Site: brandenburg
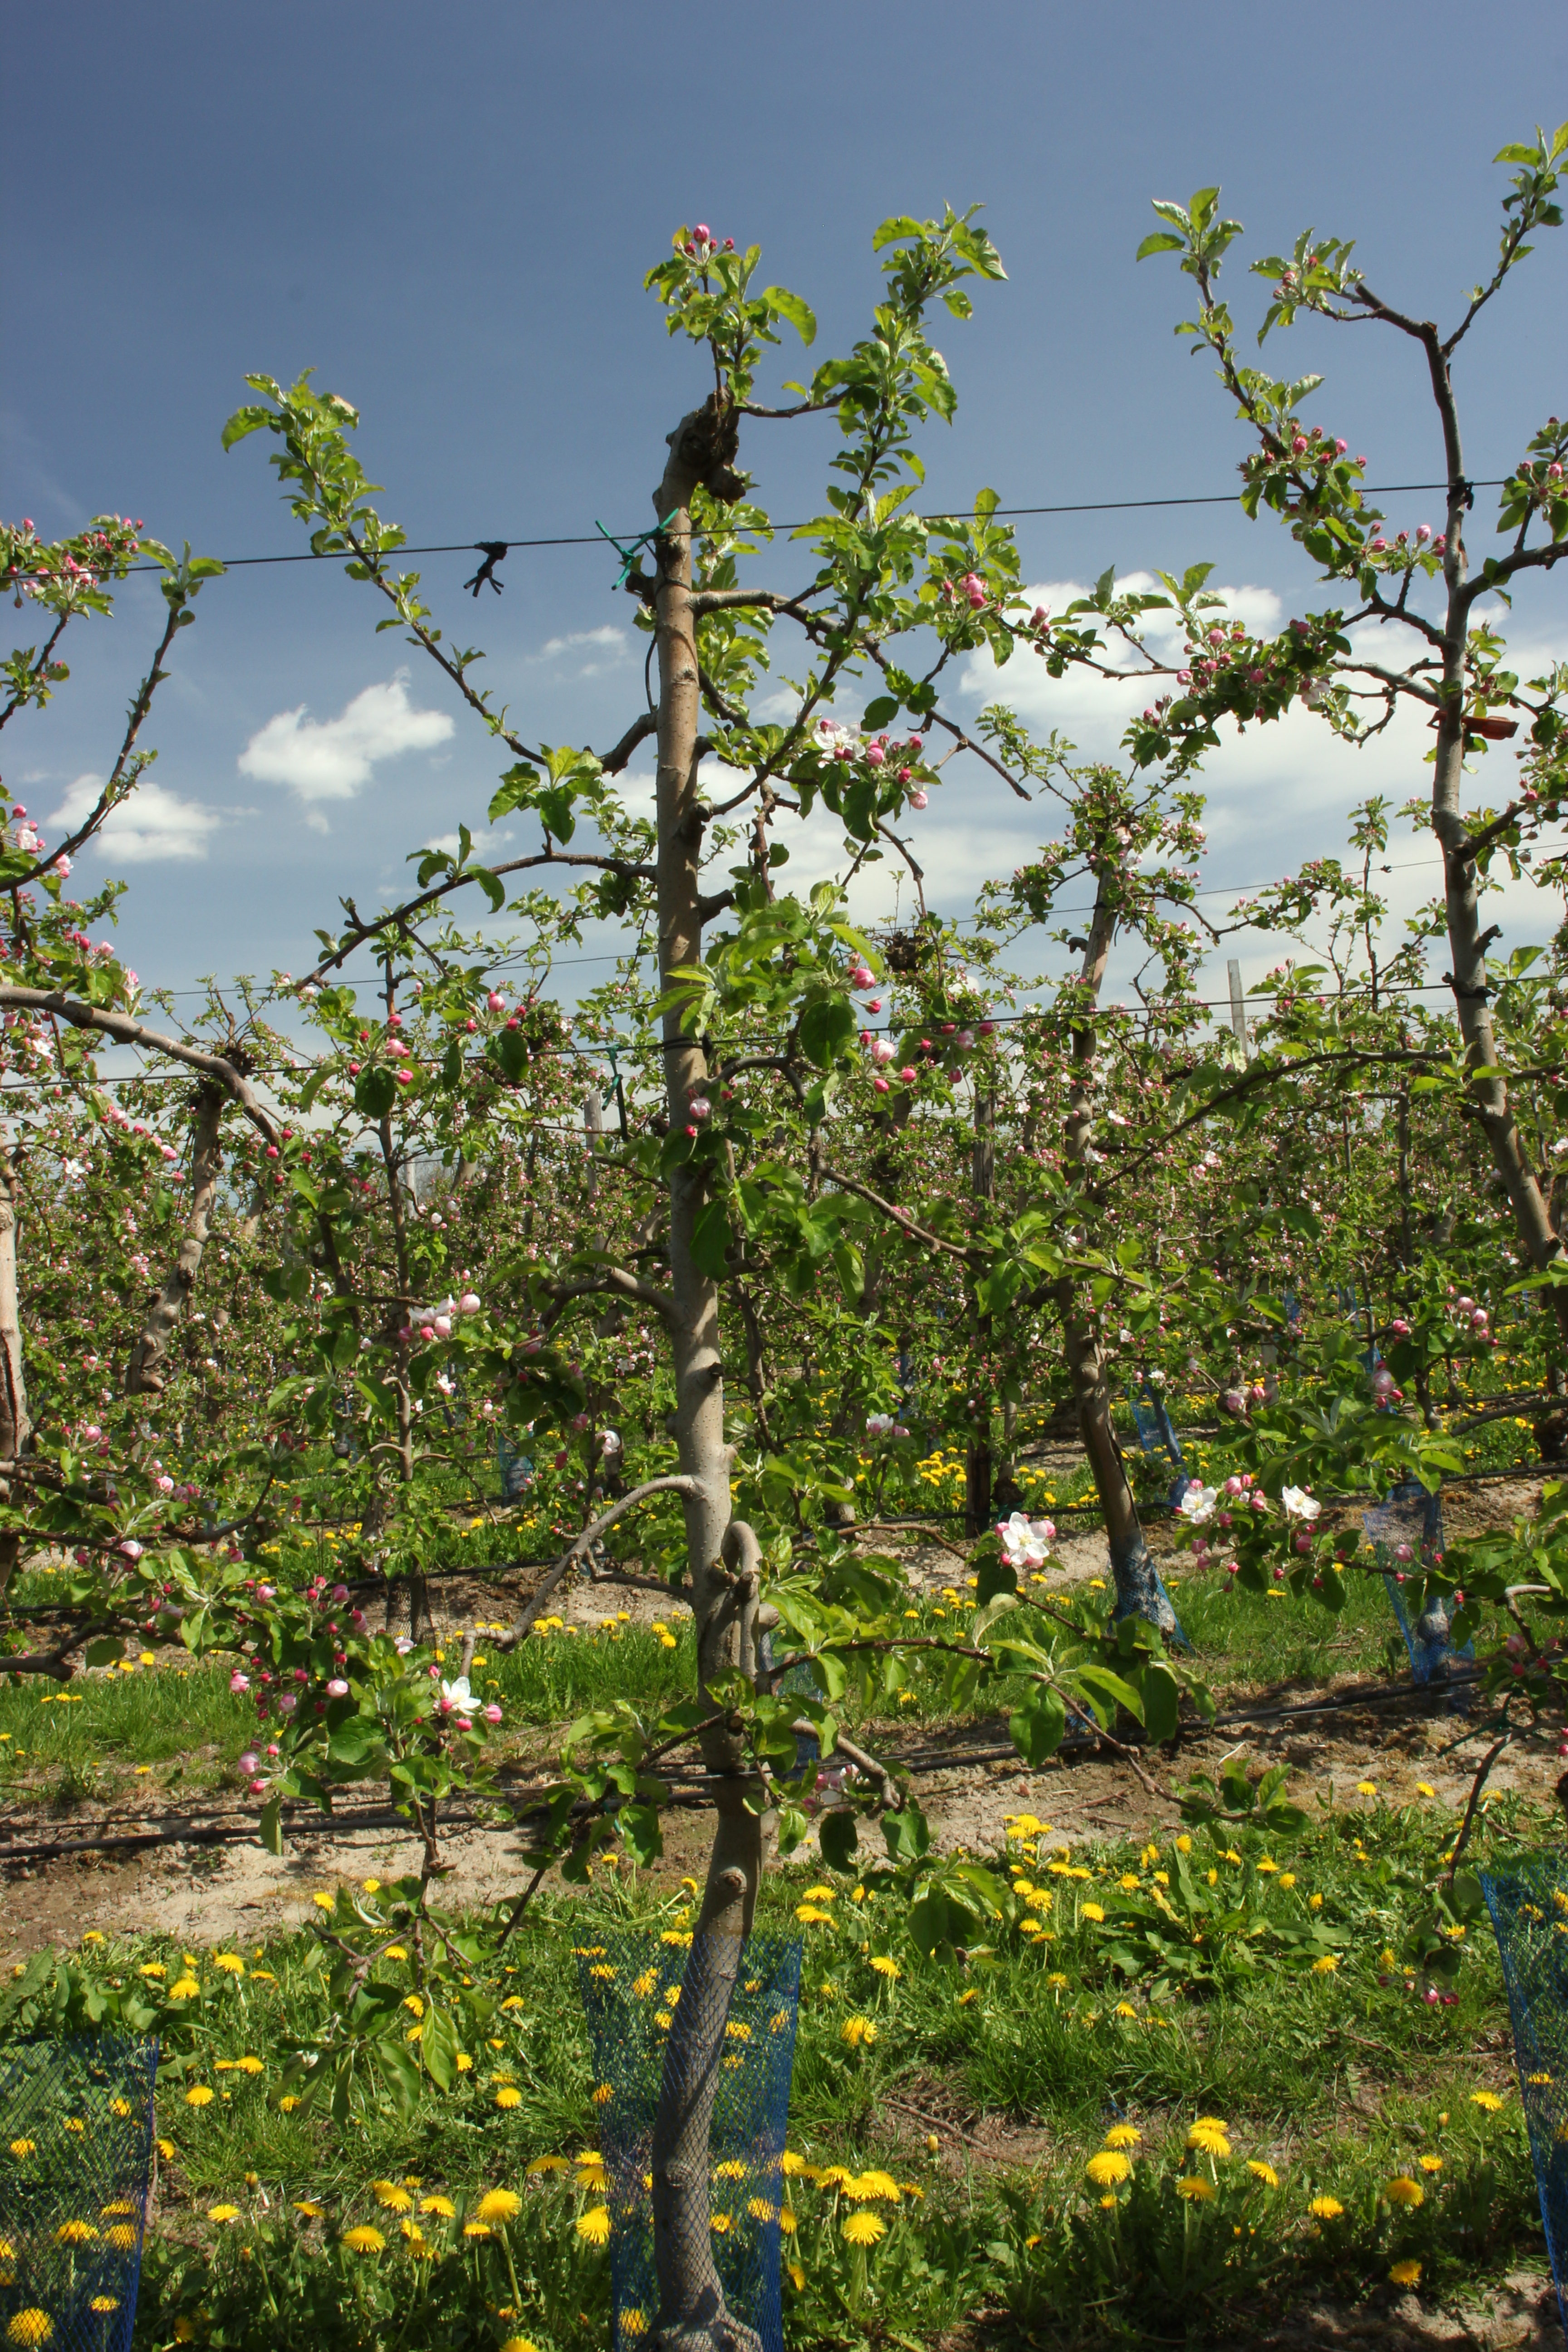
Growth stage (BBCH 57): Inflorescence emergence